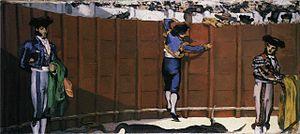
L'Homme mort est un tableau réalisé par le peintre Édouard Manet au milieu des années 1860. Il fait partie de la période hispanisante de Manet, au cours de laquelle le peintre fut grandement influencé par la peinture espagnole, par Diego Vélasquez, Francisco de Goya, et par la tauromachie. Le 14 septembre 1865, Manet écrit à Baudelaire :